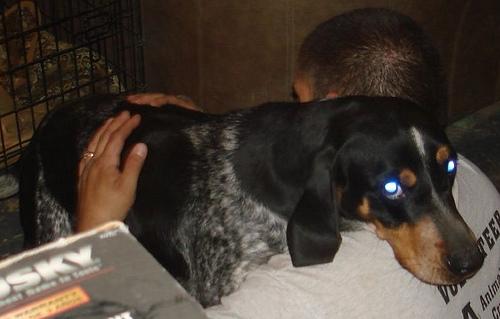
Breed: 217-n000050-bluetick